Malang

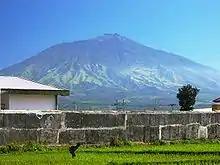
Mount Arjuno viewed from Singosari, Malang Regency.

During the Japanese occupation in Indonesia, Malang was also occupied by Japan. Imperial Japanese Army began occupying Malang on 7 March 1942. Malang, which was then led by Raden Adipati Ario Sam (R.A.A. Sam), surrendered to the Japanese who were then in power in Malang. Taking over the Government in principle continues the old system (Gemeente), only the designations in positions are replaced with Japanese. During the Japanese occupation there was a shift in the function of local buildings. The houses where the Dutch lived were transferred to Japanese use. The Dutch building on Jalan Semeru (which was used as an office or the headquarters of the Dutch troops) was converted into a Kempetai building and a Shinto shrine was also built in the city. The Kentapetai building became one of the historical buildings in Malang, which is now a private vocational school building and witnesses the disarmament of the Japanese by the People's Security Agency (BKR) in order to strengthen the defence of Malang.